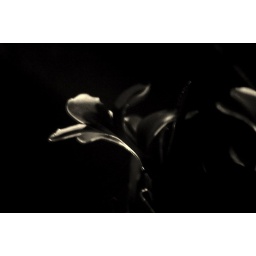
For plants that cannot bloom by day, must flower in the night